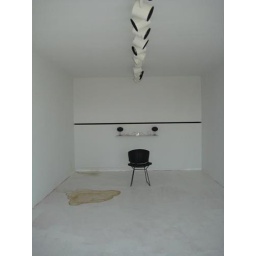
stain on a white floor in a white room...with a black chair